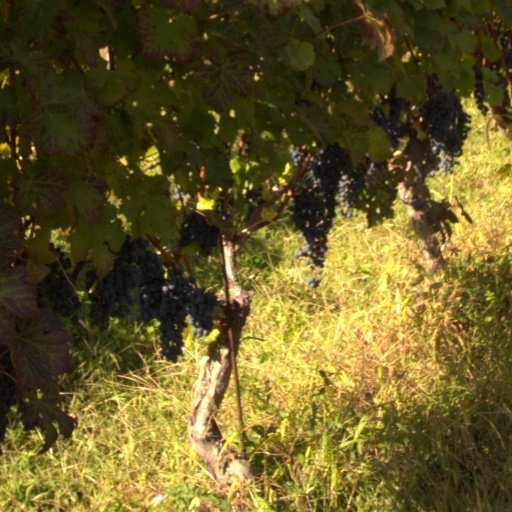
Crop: grape